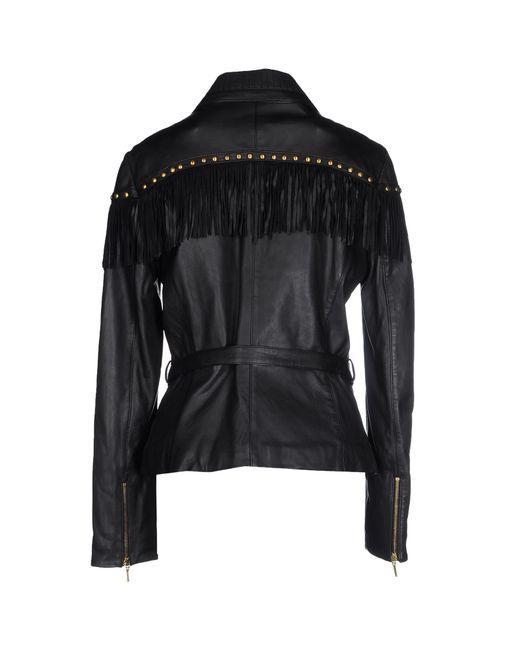
Schwarze Damenlederjacke mit Quastendetail